HMAS Anzac (FFH 150)

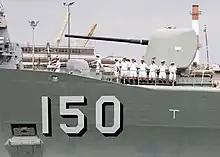
Sailors man the rails around "Anzac"s 5-inch 54 calibre Mark 45 gun

As designed, the main armament for the frigate is a 5-inch 54 calibre Mark 45 gun, supplemented by an eight-cell Mark 41 vertical launch system (for RIM-7 Sea Sparrow or RIM-162 Evolved Sea Sparrow missiles), two machine guns, and two Mark 32 triple torpedo tube sets (initially firing Mark 46 torpedoes, but later upgraded to use the MU90 Impact torpedo). They were also designed for but not with a close-in weapons system (two Mini Typhoons fitted when required from 2005 onwards), two quad-canister Harpoon anti-ship missile launchers (which were installed across the RAN vessels from 2005 onwards), and a second Mark 41 launcher (which has not been added). The Australian "Anzac"s use a Sikorsky S-70B-2 Seahawk helicopter; plans to replace them with Kaman SH-2G Super Seasprites were cancelled in 2008 due to ongoing problems.